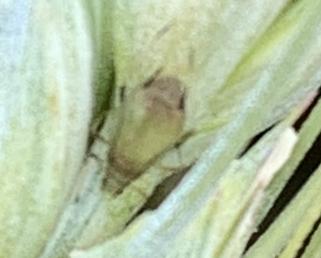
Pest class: bird_cherry_oat_aphid